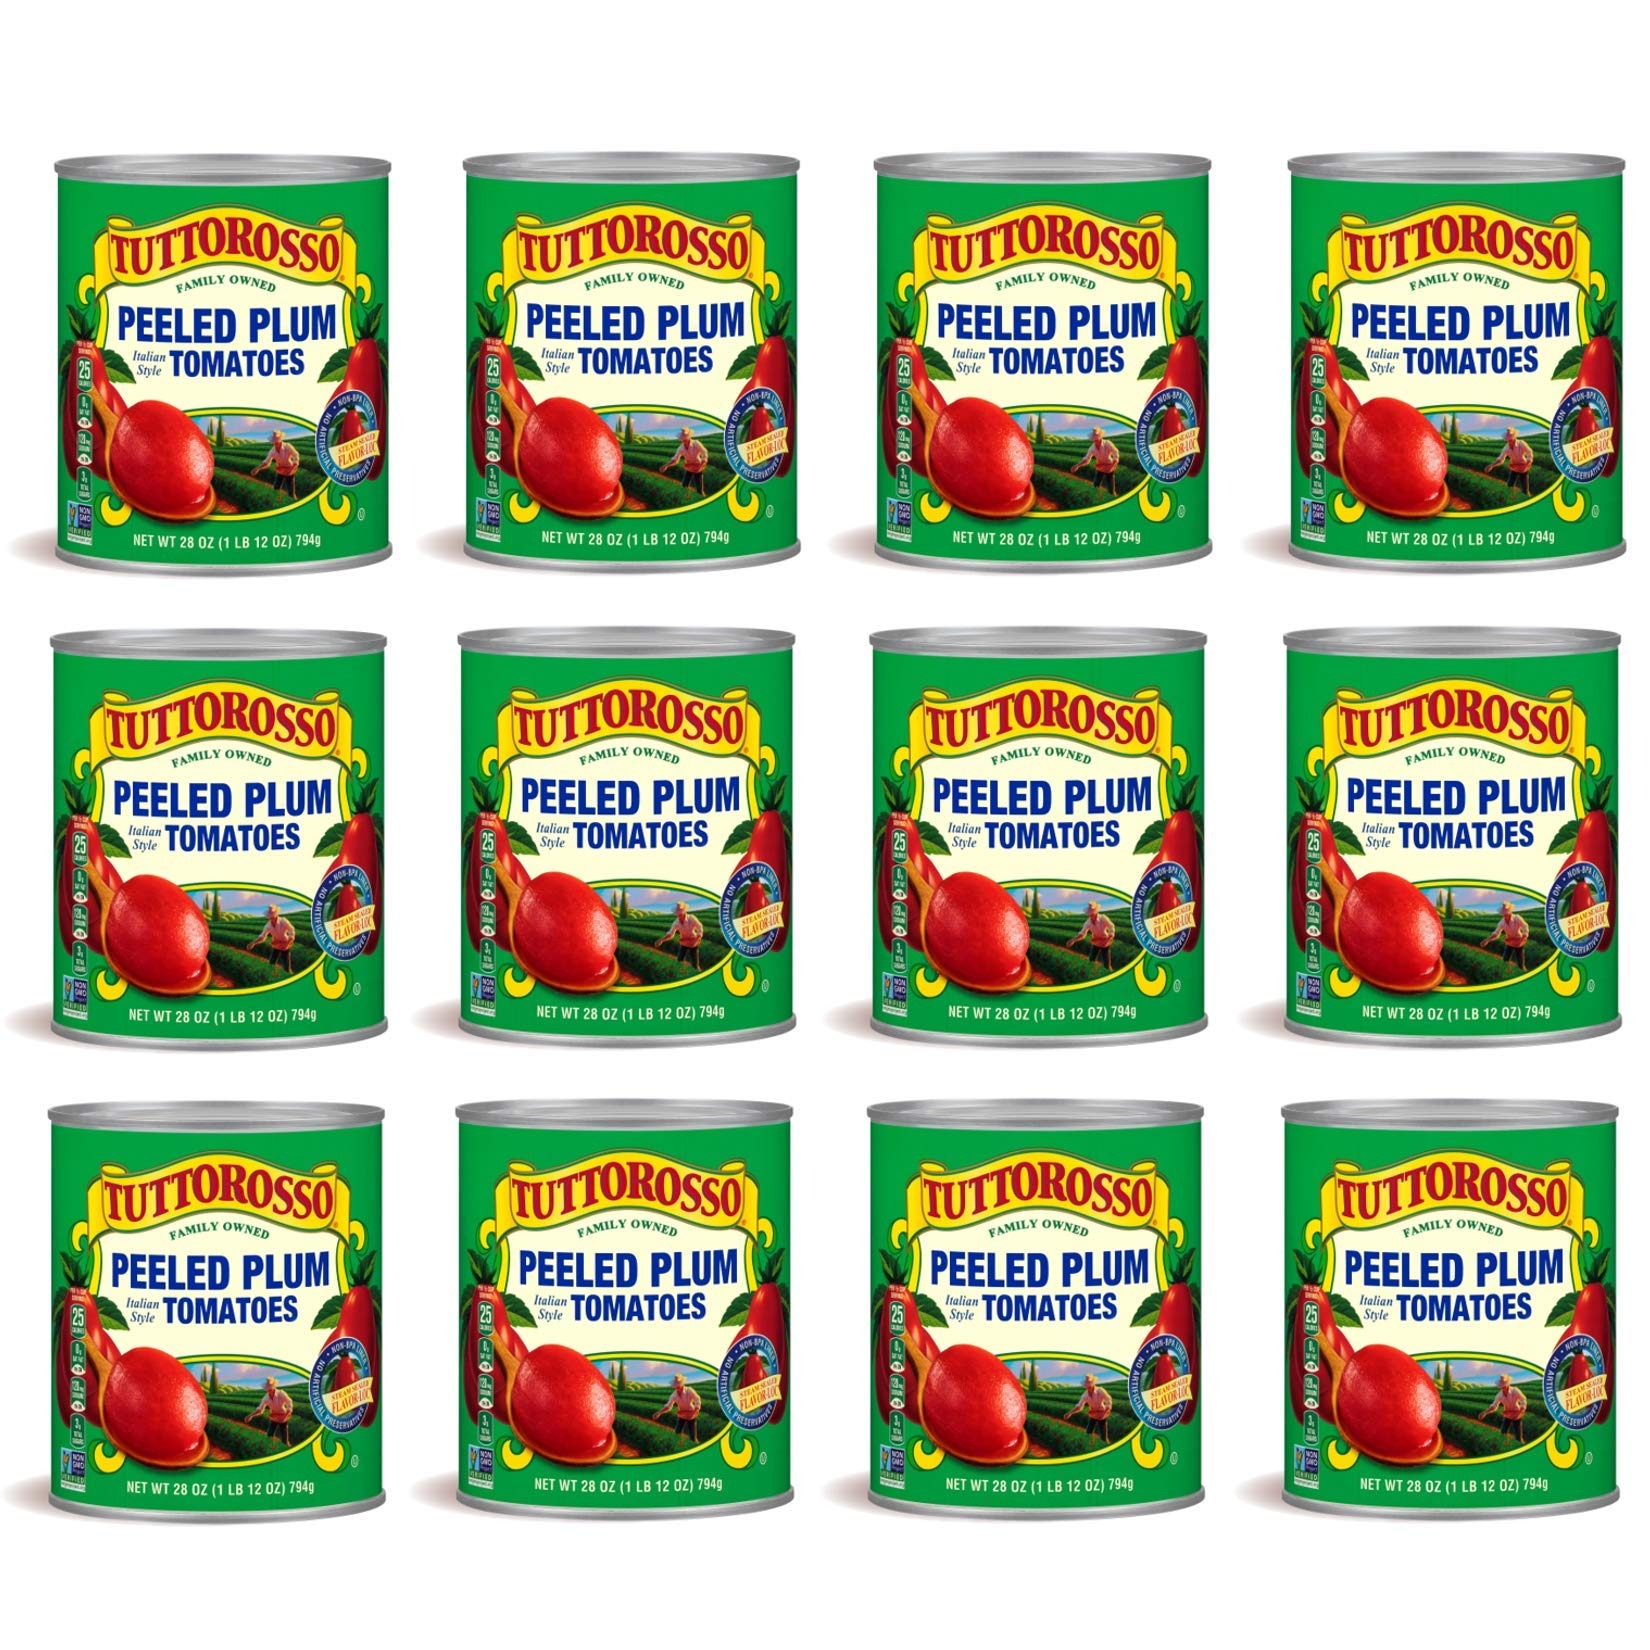
Item Name: Tuttorosso Peeled Plum Tomatoes, 28oz Can (Pack of 12)
Bullet Point 1: The Number #1 Selling Italian Tomato Brand
Bullet Point 2: Non-BPA/BPS Lined Cans & NON GMO Project Verified
Bullet Point 3: No Artificial Colors, Flavors or Preservatives
Bullet Point 4: Certified Kosher, Vegan, Gluten Free
Bullet Point 5: Allergy Friendly - Free of the 8 most common allergens
Product Description: Tuttorosso Peeled Plum Tomatoes are vine-ripened, hand selected and then gently peeled giving you quite possibly the best peeled tomato in the world. Our tomatoes are perfect for cooking down into a sauce when fresh flavor is a must. They are excellent in chili, gazpacho, lasagna, primavera, sauces, soups and stews. The right spoon. The right pinch. The right tomato. When it comes to making the perfect meal, every ingredient matters. Especially you! So open up the Tuttorosso and pour yourself in. Check out our award winning website for great recipes, tips and inspiration!
Value: 336.0
Unit: Ounce

Price: 3.62